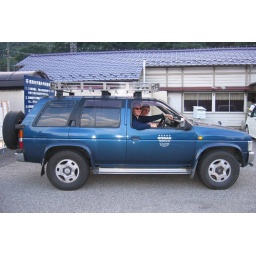
Me in my car at my local train station. Mum included.